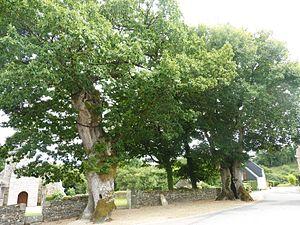
Locmaria-Berrien
Les arbres remarquables de France sont des arbres vivants exceptionnels par leur âge, leurs dimensions, leur forme, leur passé ou encore leur légende. Ces ligneux représentent un patrimoine naturel et culturel qui doit être conservé. Certains ont été classés « monument naturel » dans les années 1930.
Locmaria-Berrien [lɔkmaʁja bɛʁjɛ̃] est une ancienne commune du département du Finistère, dans la région Bretagne, en France, intégrée depuis le 1ᵉʳ janvier 2019 à la commune de Poullaouën. Elle était membre de la communauté de communes Monts d'Arrée Communauté.